Window of opportunity

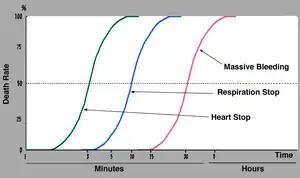
Critical windows in emergency medicine

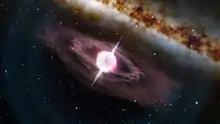
Illustration of a short gamma-ray burst, a transient astronomical event caused by a collapsing star.

A window of opportunity, also called a margin of opportunity or critical window, is a period of time during which some action can be taken that will achieve a desired outcome. Once this period is over, or the "window is closed", the specified outcome is no longer possible.